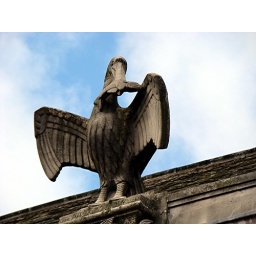
A different angle you can actually see the fish in this birds beak